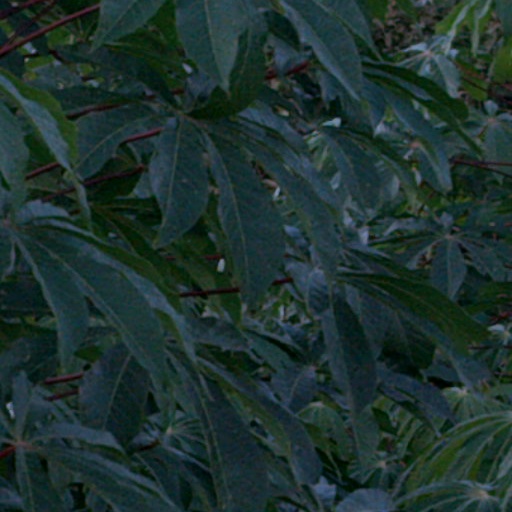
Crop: cassava